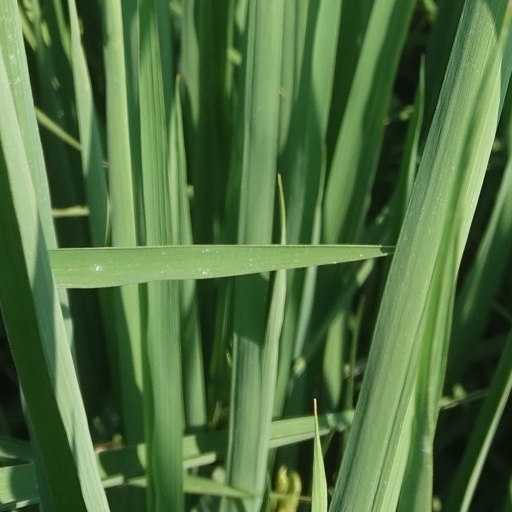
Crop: rice